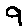
Label: 9